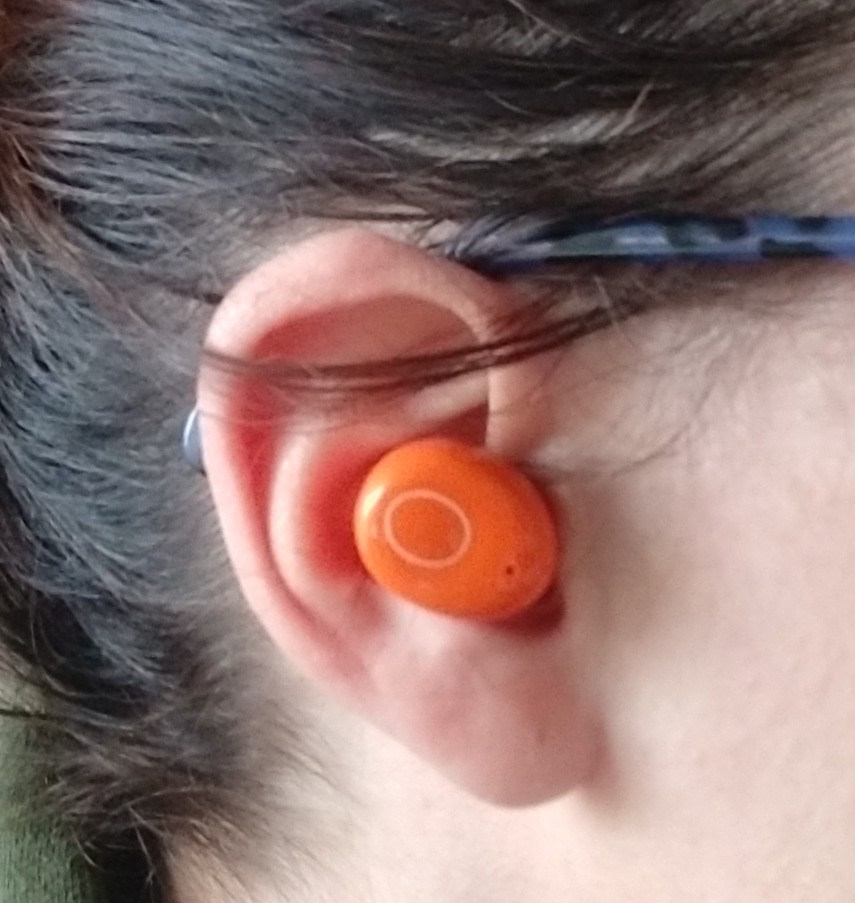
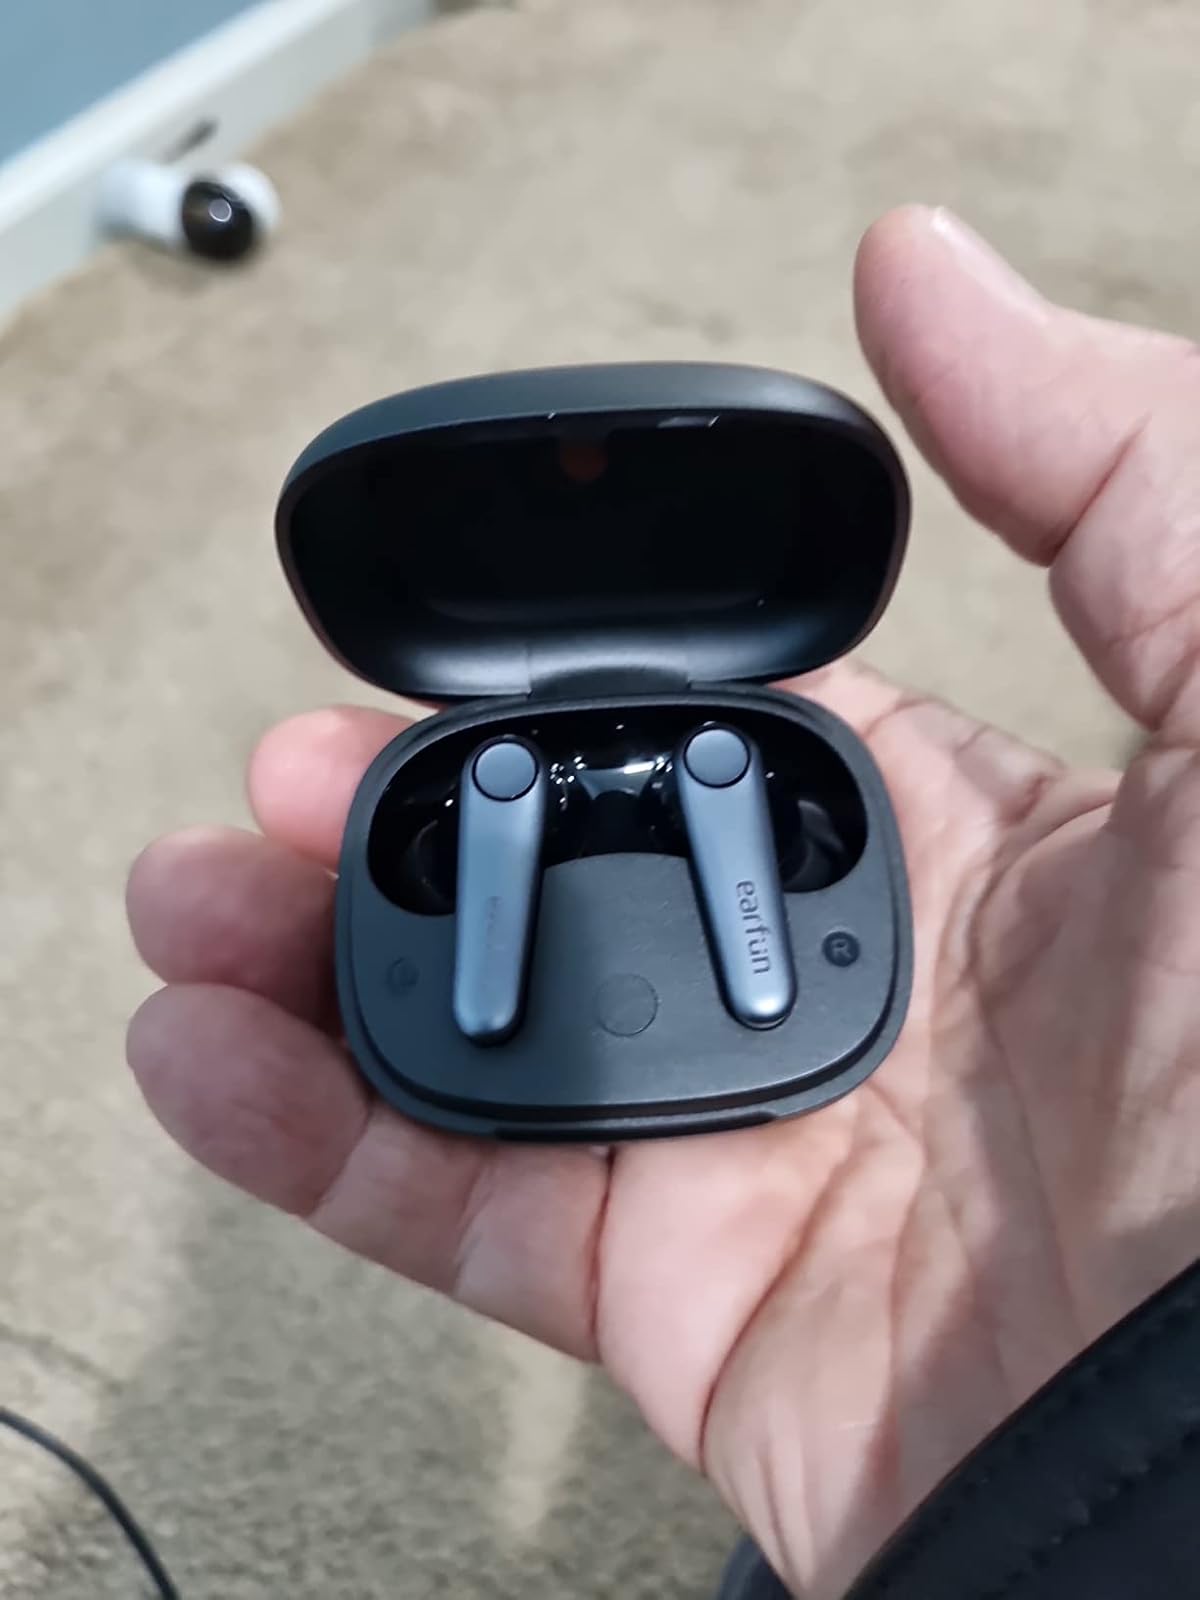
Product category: earbuds
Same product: no